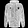
Label: Coat